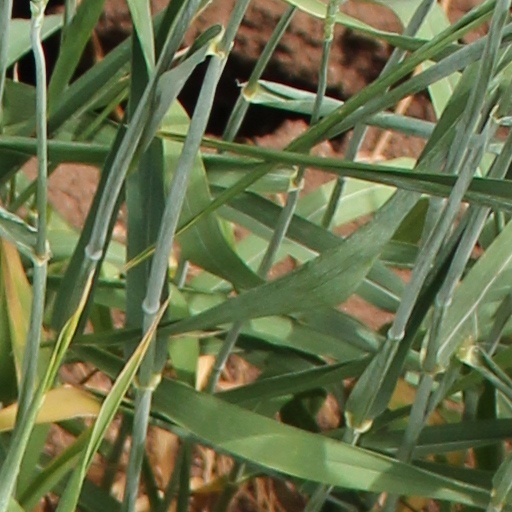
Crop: wheat